Jean Batten

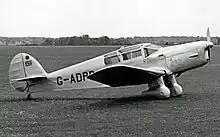
Batten's record-breaking Percival Gull Six named "Jean" on its engine cowling at a 1954 UK air show

Batten arrived back at Brooklands on 6 May and promptly began preparing for her next flight. Despite Walter wanting her to give up on the record attempt, she persuaded him to lend her the lower wings of his Gipsy Moth. The set she had borrowed in Italy required refurbishment and she wanted to start her flight as soon as possible. Her aircraft was made ready and she departed from Lympne Aerodrome on 8 May, aiming to reach Australia in 14 days.